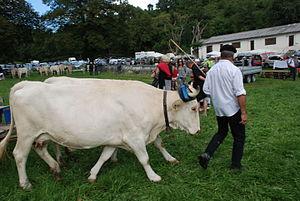
Attelage de vaches lourdaises photographiées à Aspin-en-Lavedan, lors de la première fête de la vache et de la brebis lourdaises les samedi 5 et dimanche 6 septembre 2015
La Lourdaise est une race bovine française à très faible effectif, originaire des Hautes-Pyrénées et aujourd'hui présente essentiellement dans des élevages conservatoires.